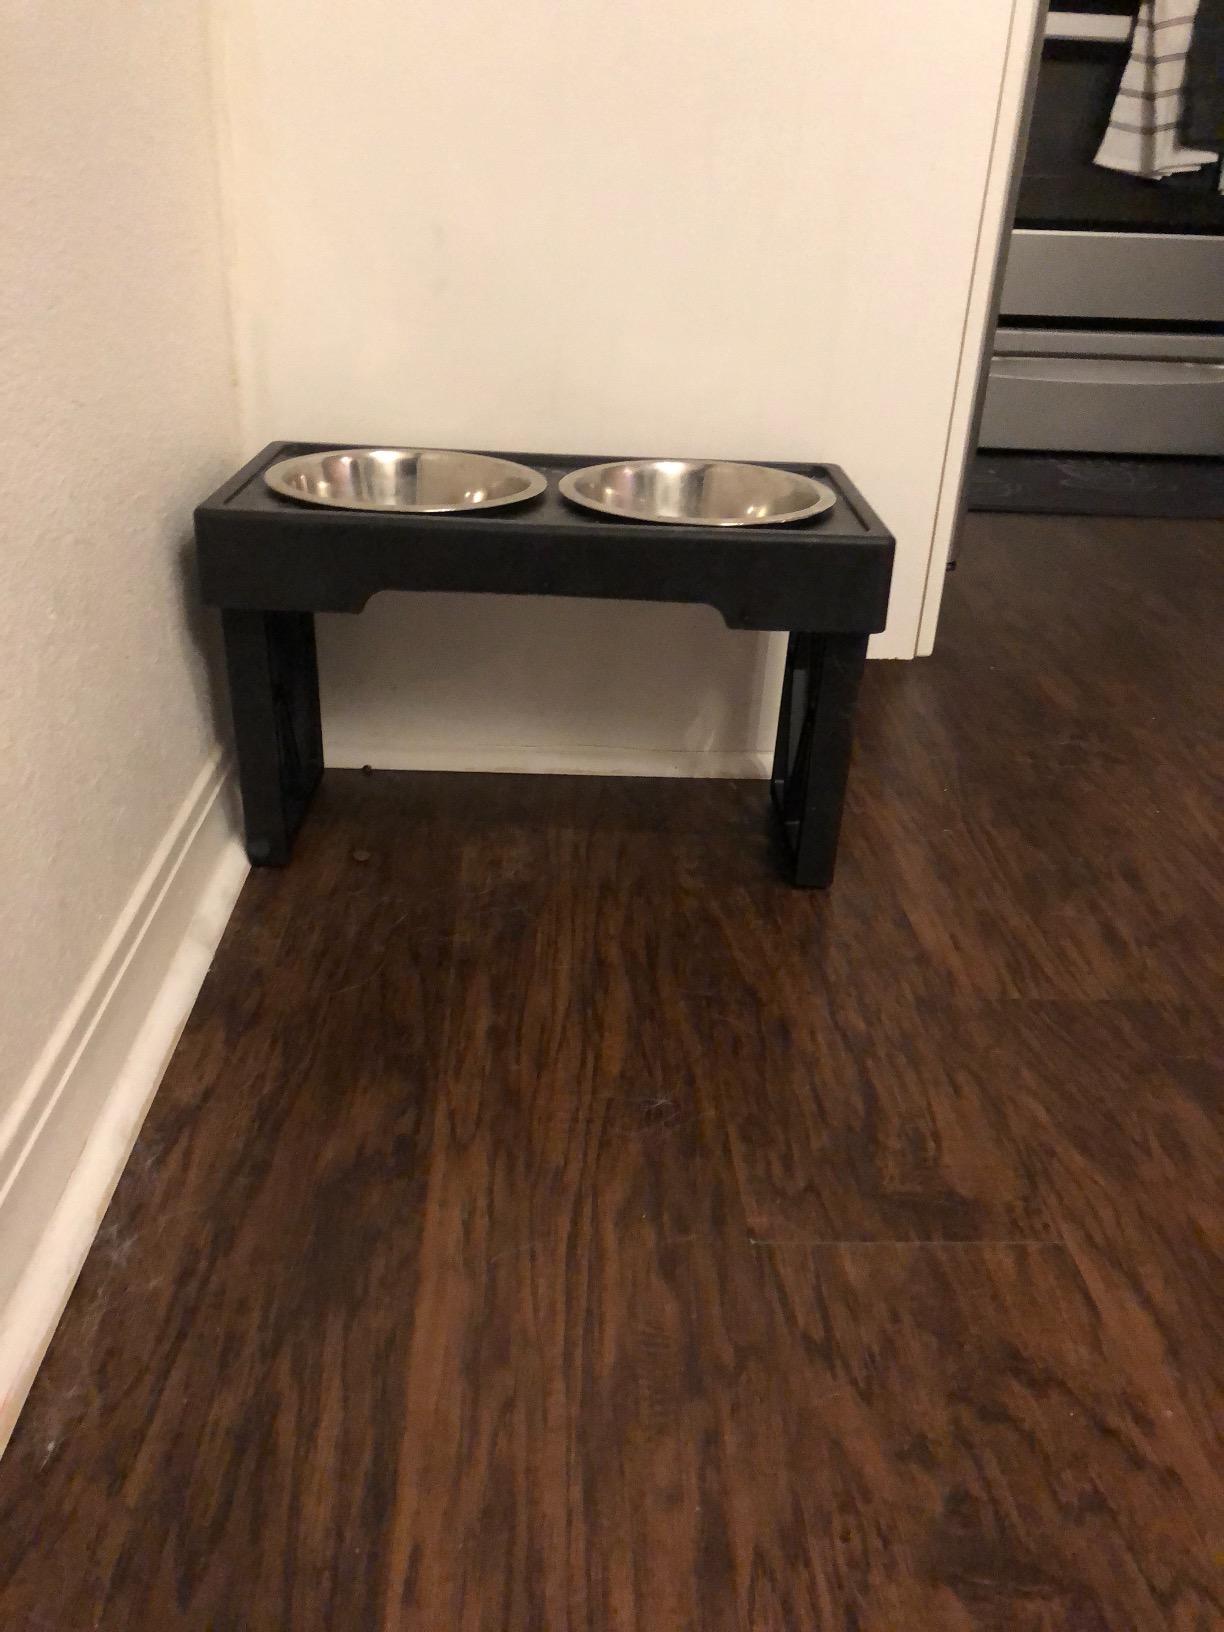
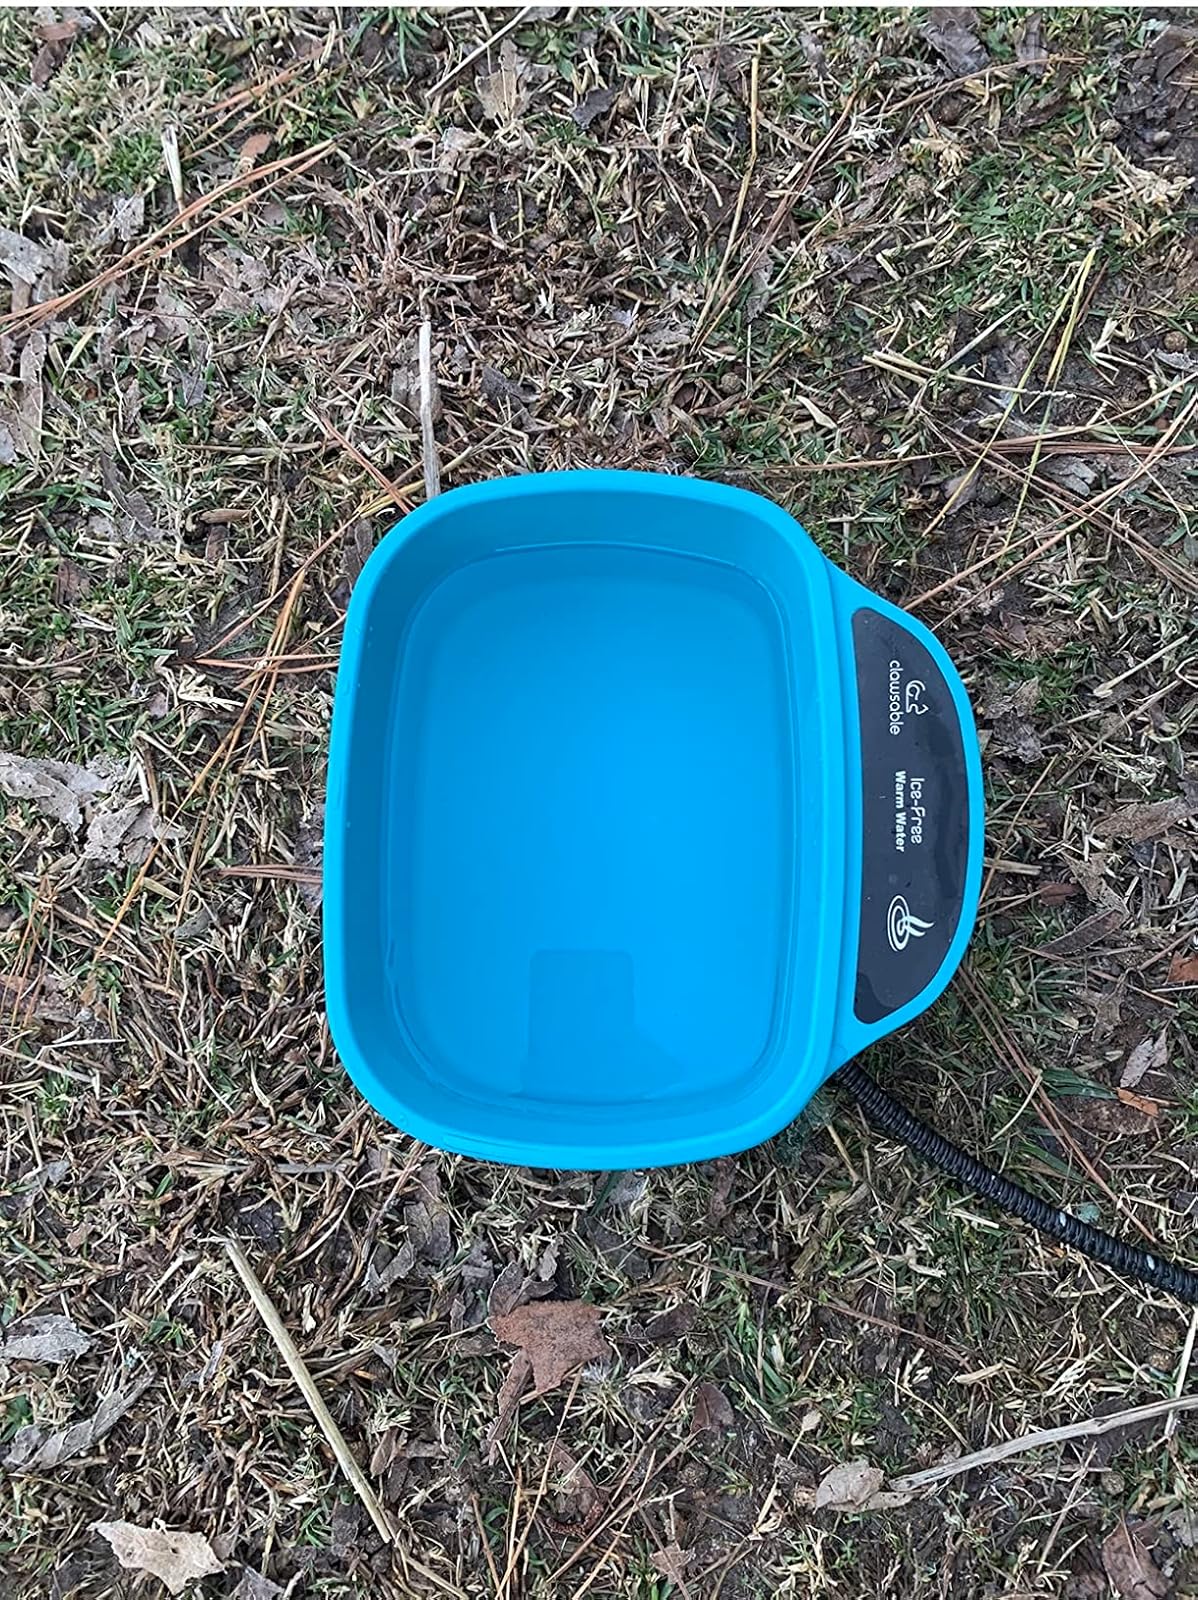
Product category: items_bowl
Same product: no